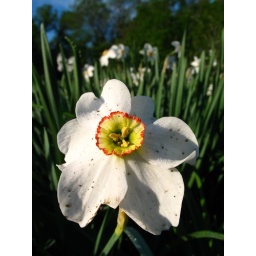
White flower in the grass